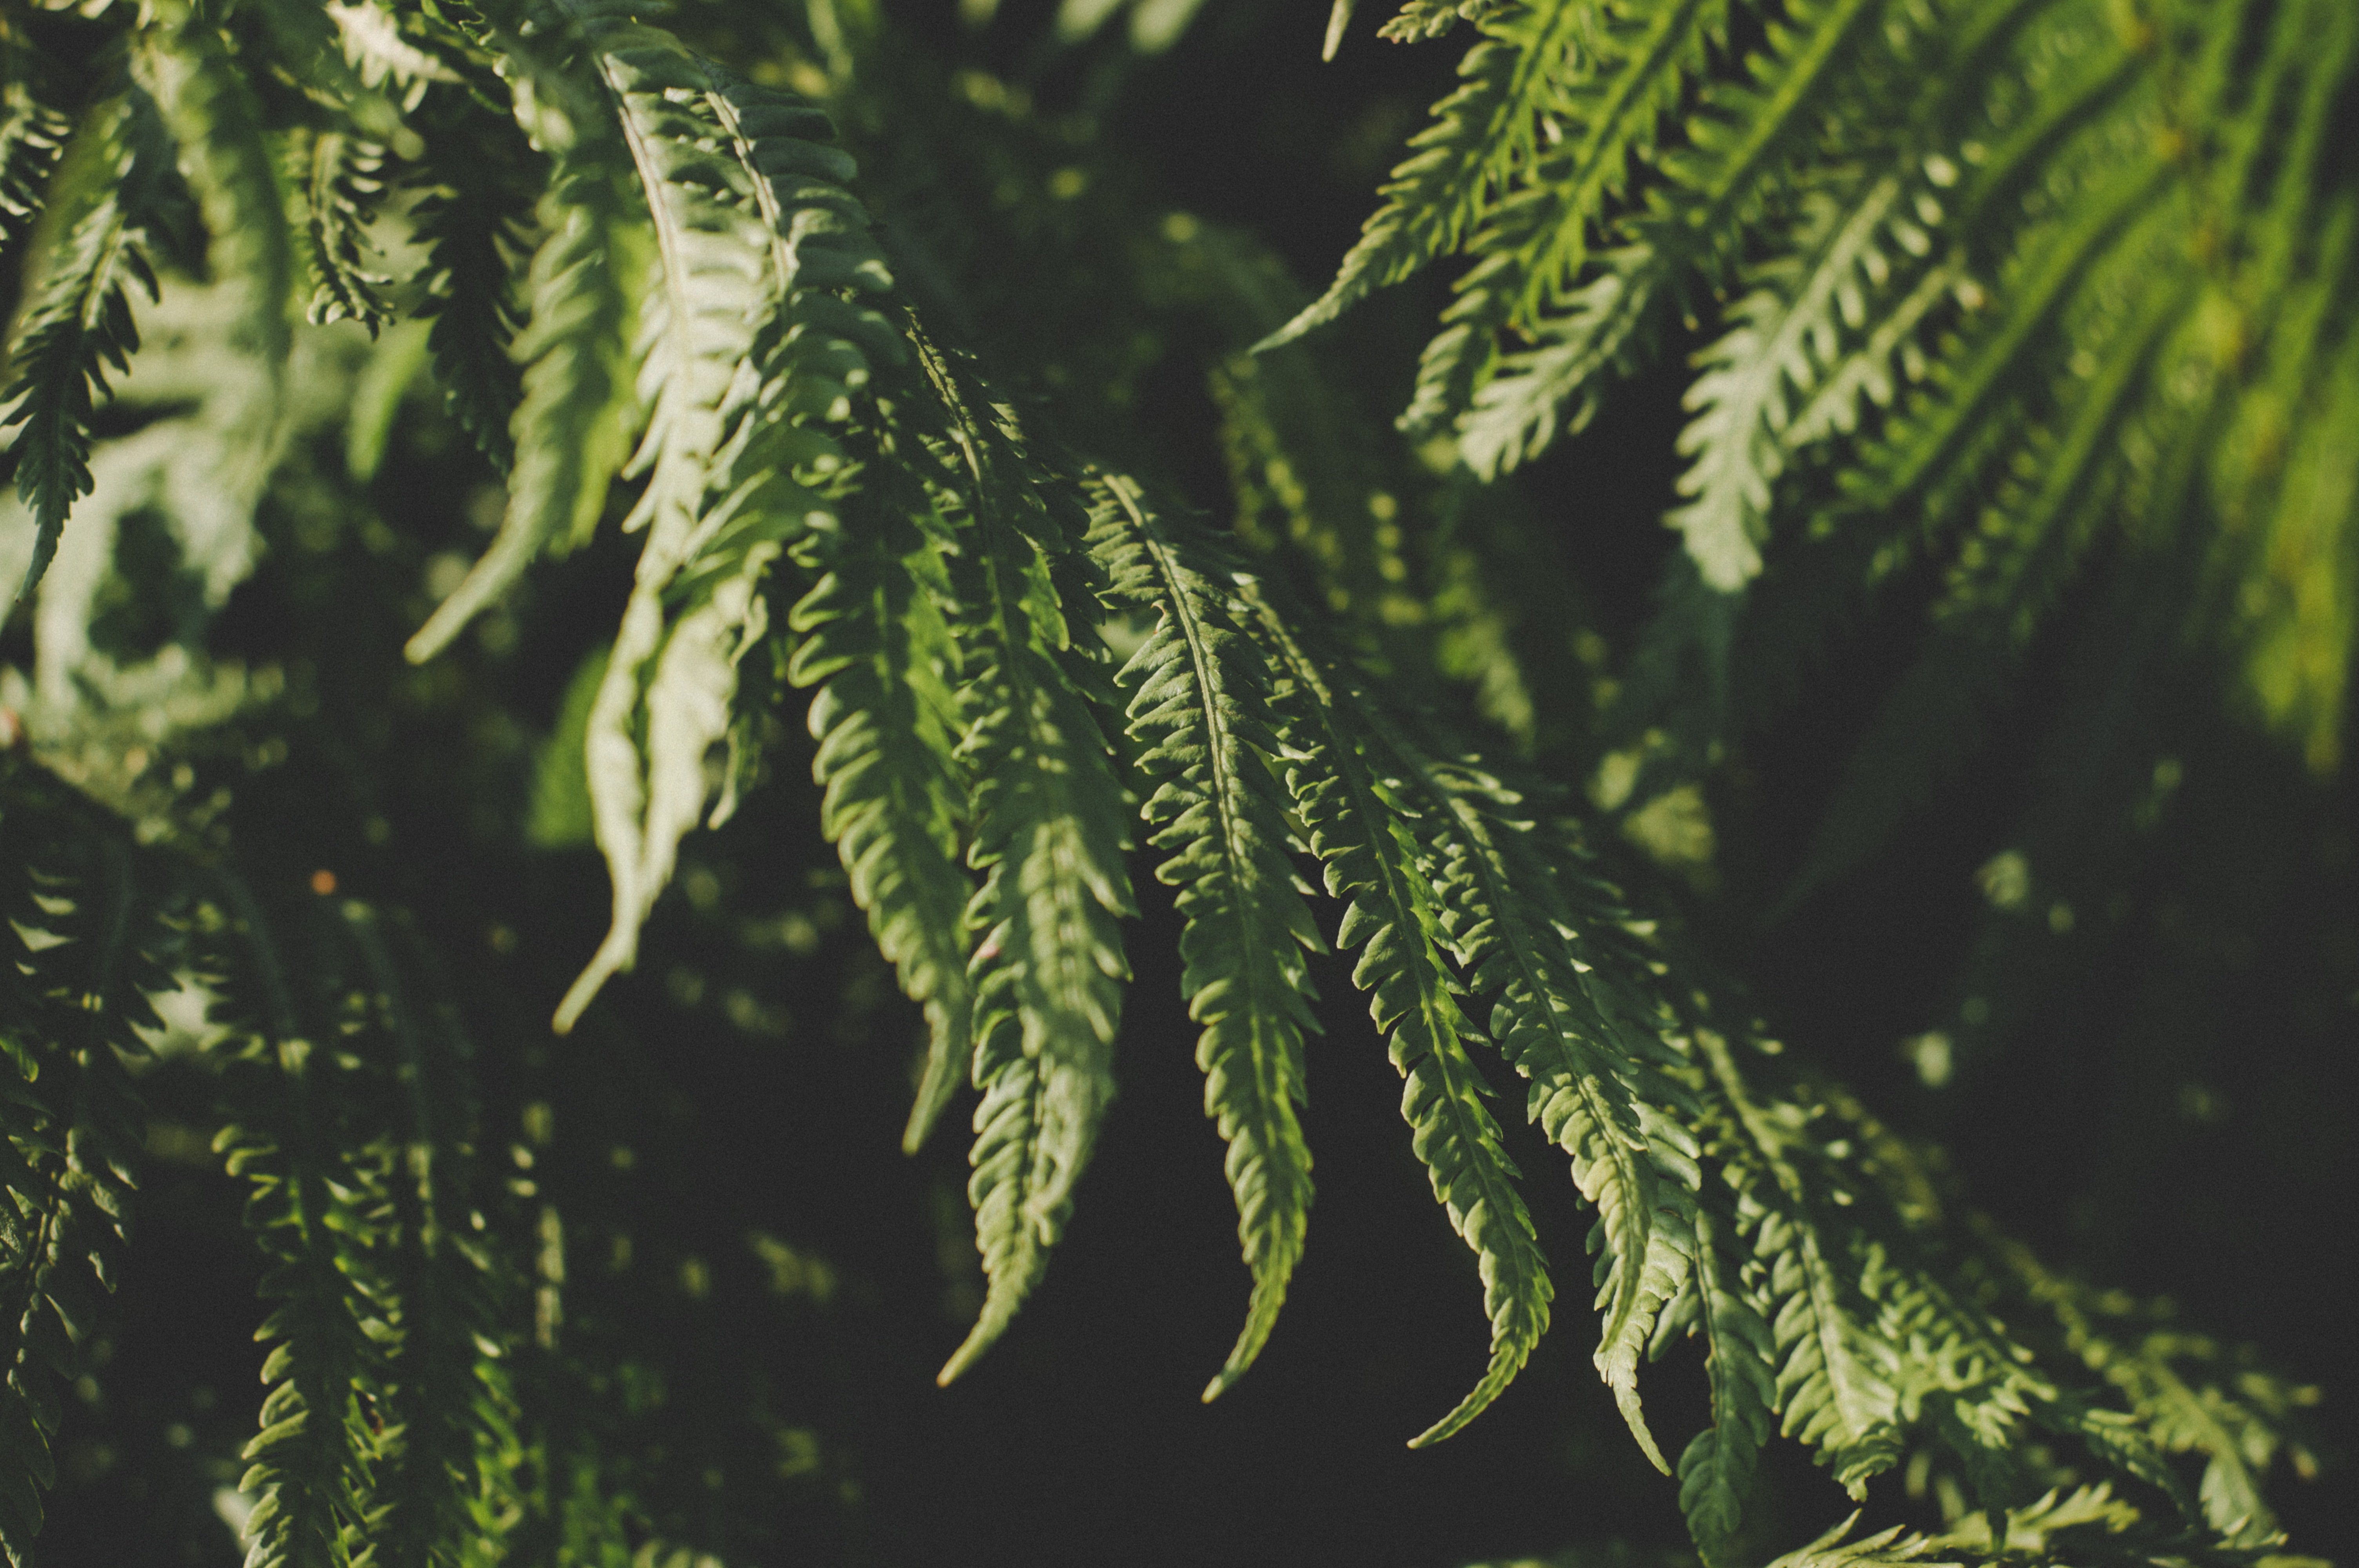
leaf, vegetation, terrestrial plant, green, plant, tree, vascular plant, botany, fern, branch, flower, organism, ferns and horsetails, redwood, adaptation, ostrich fern, cypress family, evergreen, pine family